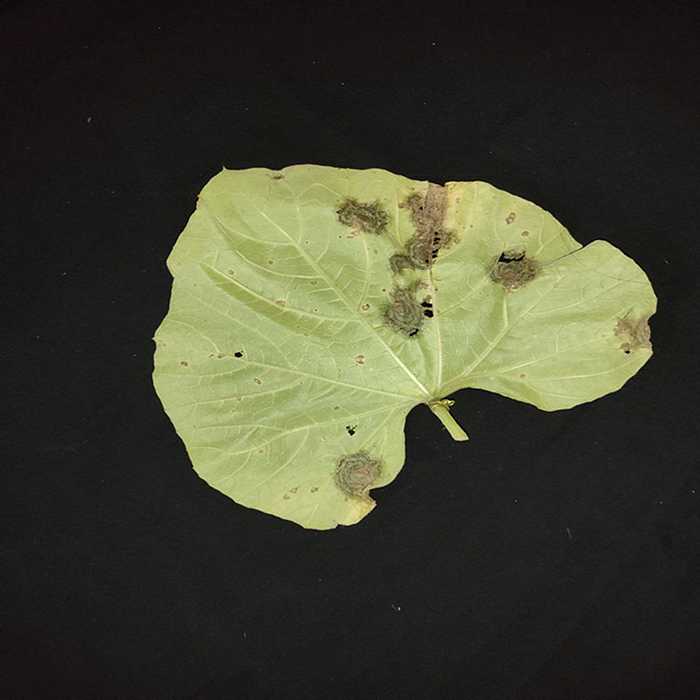
Plant: Bottle gourd
Label: Downey mildew